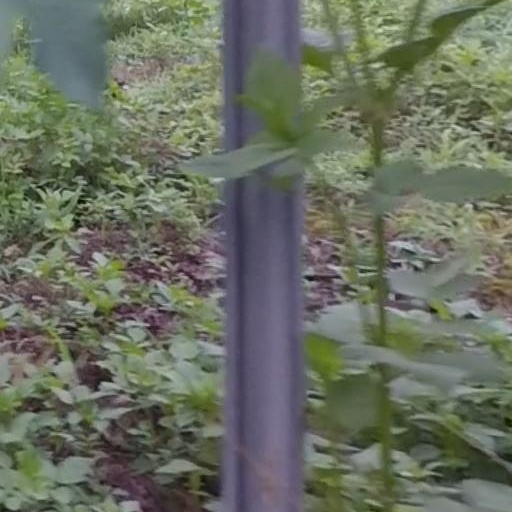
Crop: grape